Allan Nyom

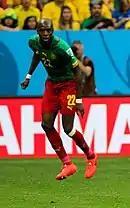
Nyom in 2014 FIFA World Cup against Brazil

Nyom opted to represent Cameroon internationally, and earned his first cap on 11 November 2011 in a 3–1 friendly win against Sudan. He was selected by manager Volker Finke for his 2014 FIFA World Cup squad, and made his debut in the tournament on 23 June against Brazil with the "Indomitable Lions" already eliminated from the knockout phase after two losses. He provided the cross for Joël Matip's equalizer shortly before the 30-minute mark, but the hosts eventually won 4–1.